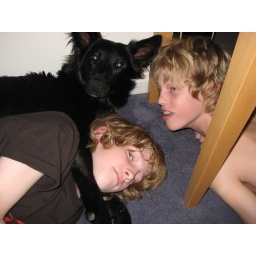
Roko and boys under table